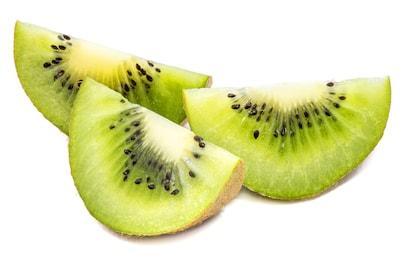
Label: Kiwi